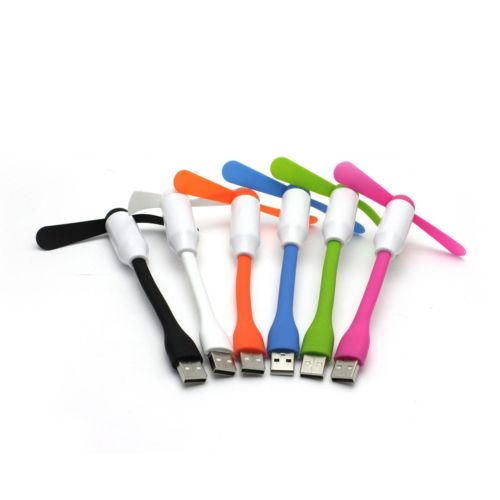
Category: fan